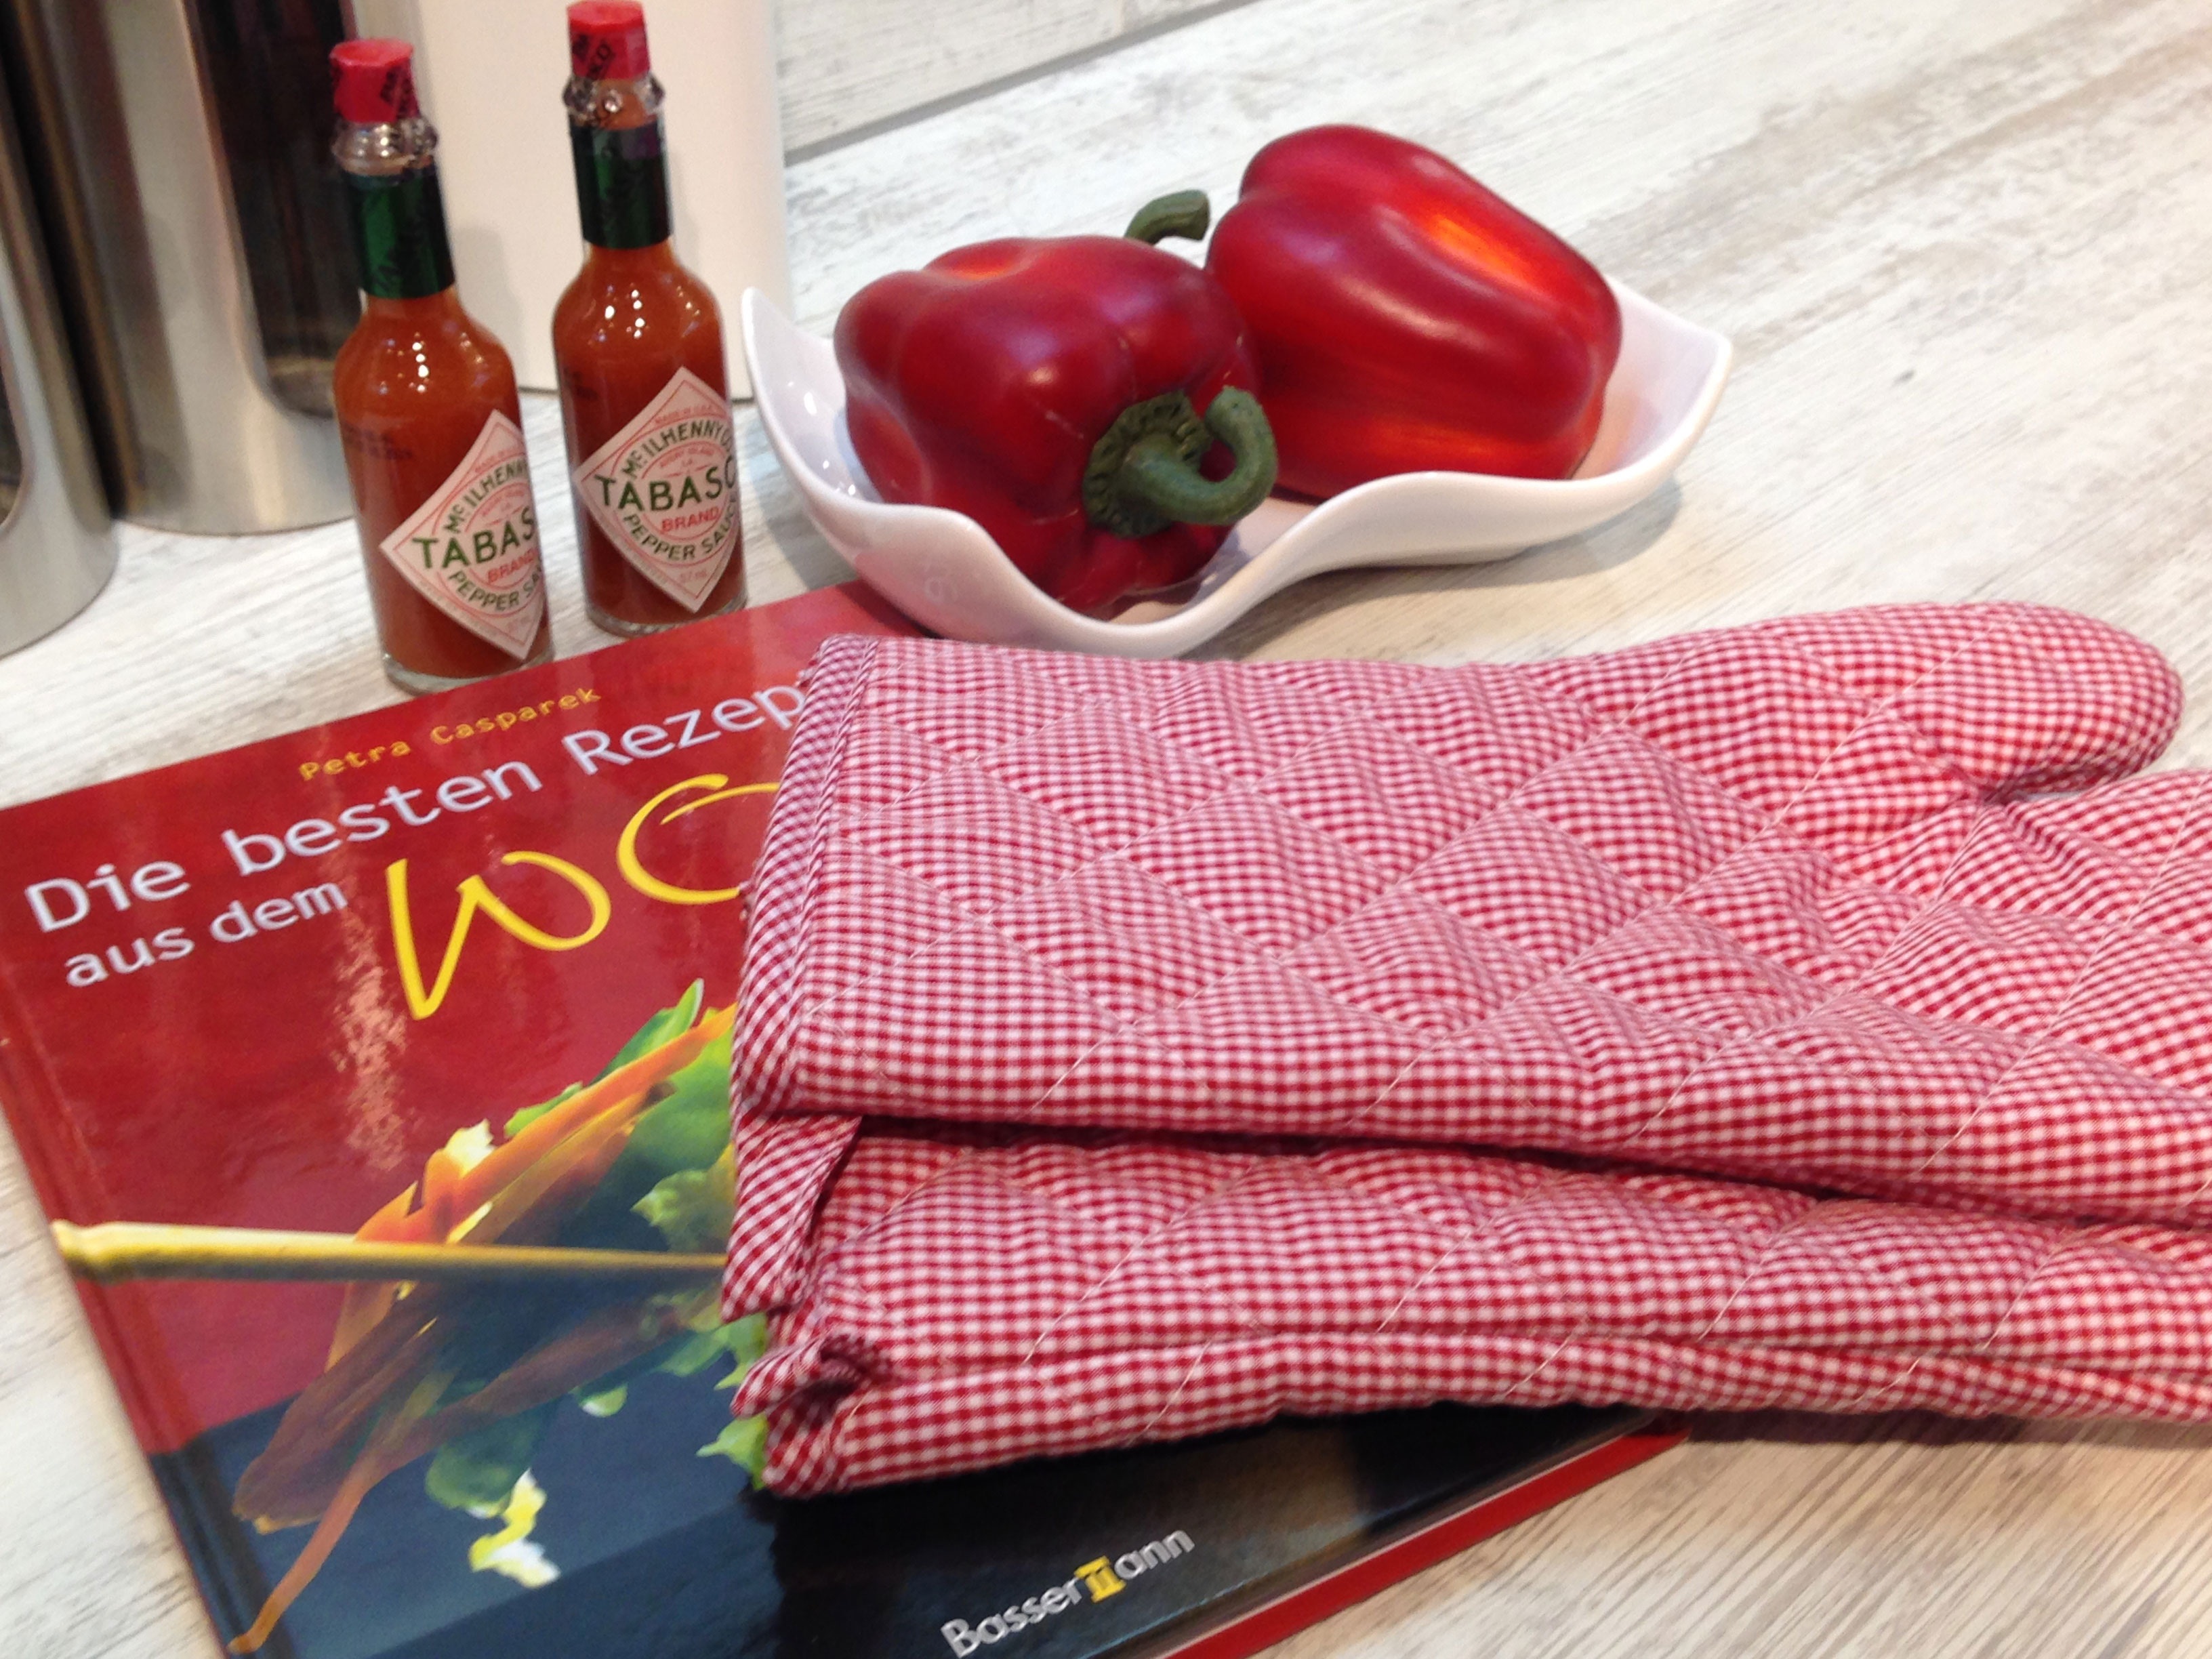
food, pepper, red, produce, kitchen, wok, textile